Pneumatic motor

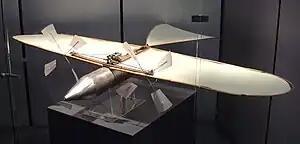
Victor Tatin's 1879 "Aéroplane" used a compressed-air engine for propulsion. Original craft, at Musée de l'Air et de l'Espace.

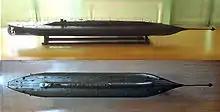
The first mechanically powered submarine, the 1863 "French submarine Plongeur", used a compressed-air engine. Musée de la Marine (Rochefort).

A pneumatic motor (air motor), or compressed-air engine, is a type of motor which does mechanical work by expanding compressed air. Pneumatic motors generally convert the compressed-air energy to mechanical work through either linear or rotary motion. Linear motion can come from either a diaphragm or piston actuator, while rotary motion is supplied by either a vane type air motor, piston air motor, air turbine or gear type motor.